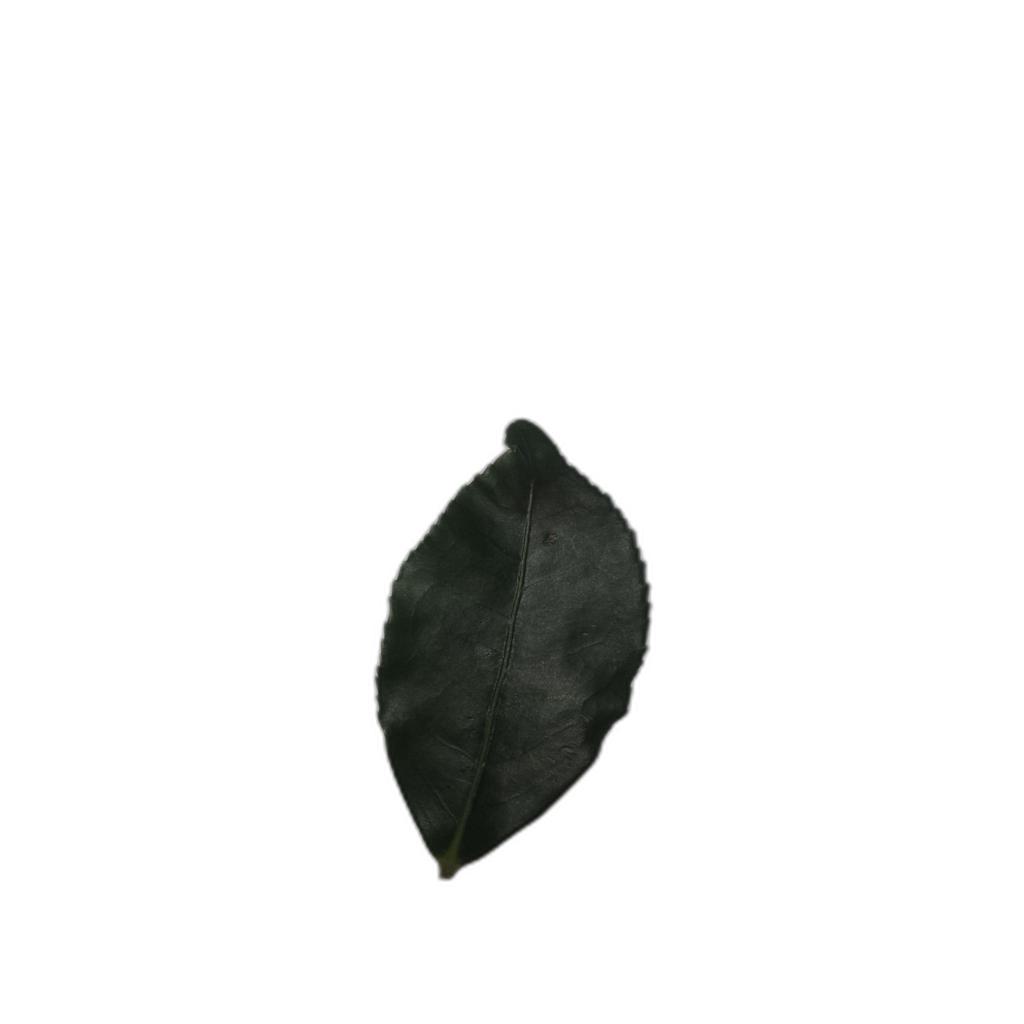
Label: Healthy